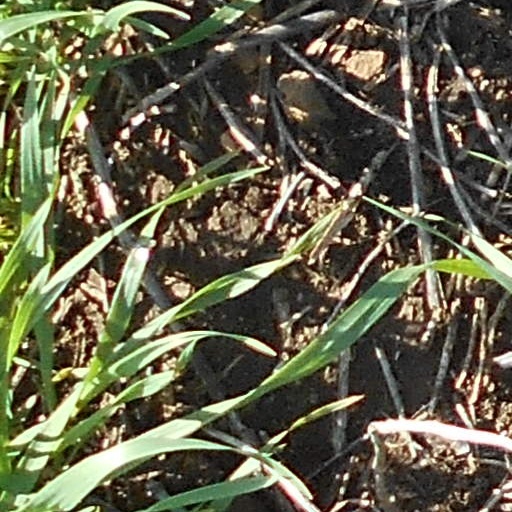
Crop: wheat